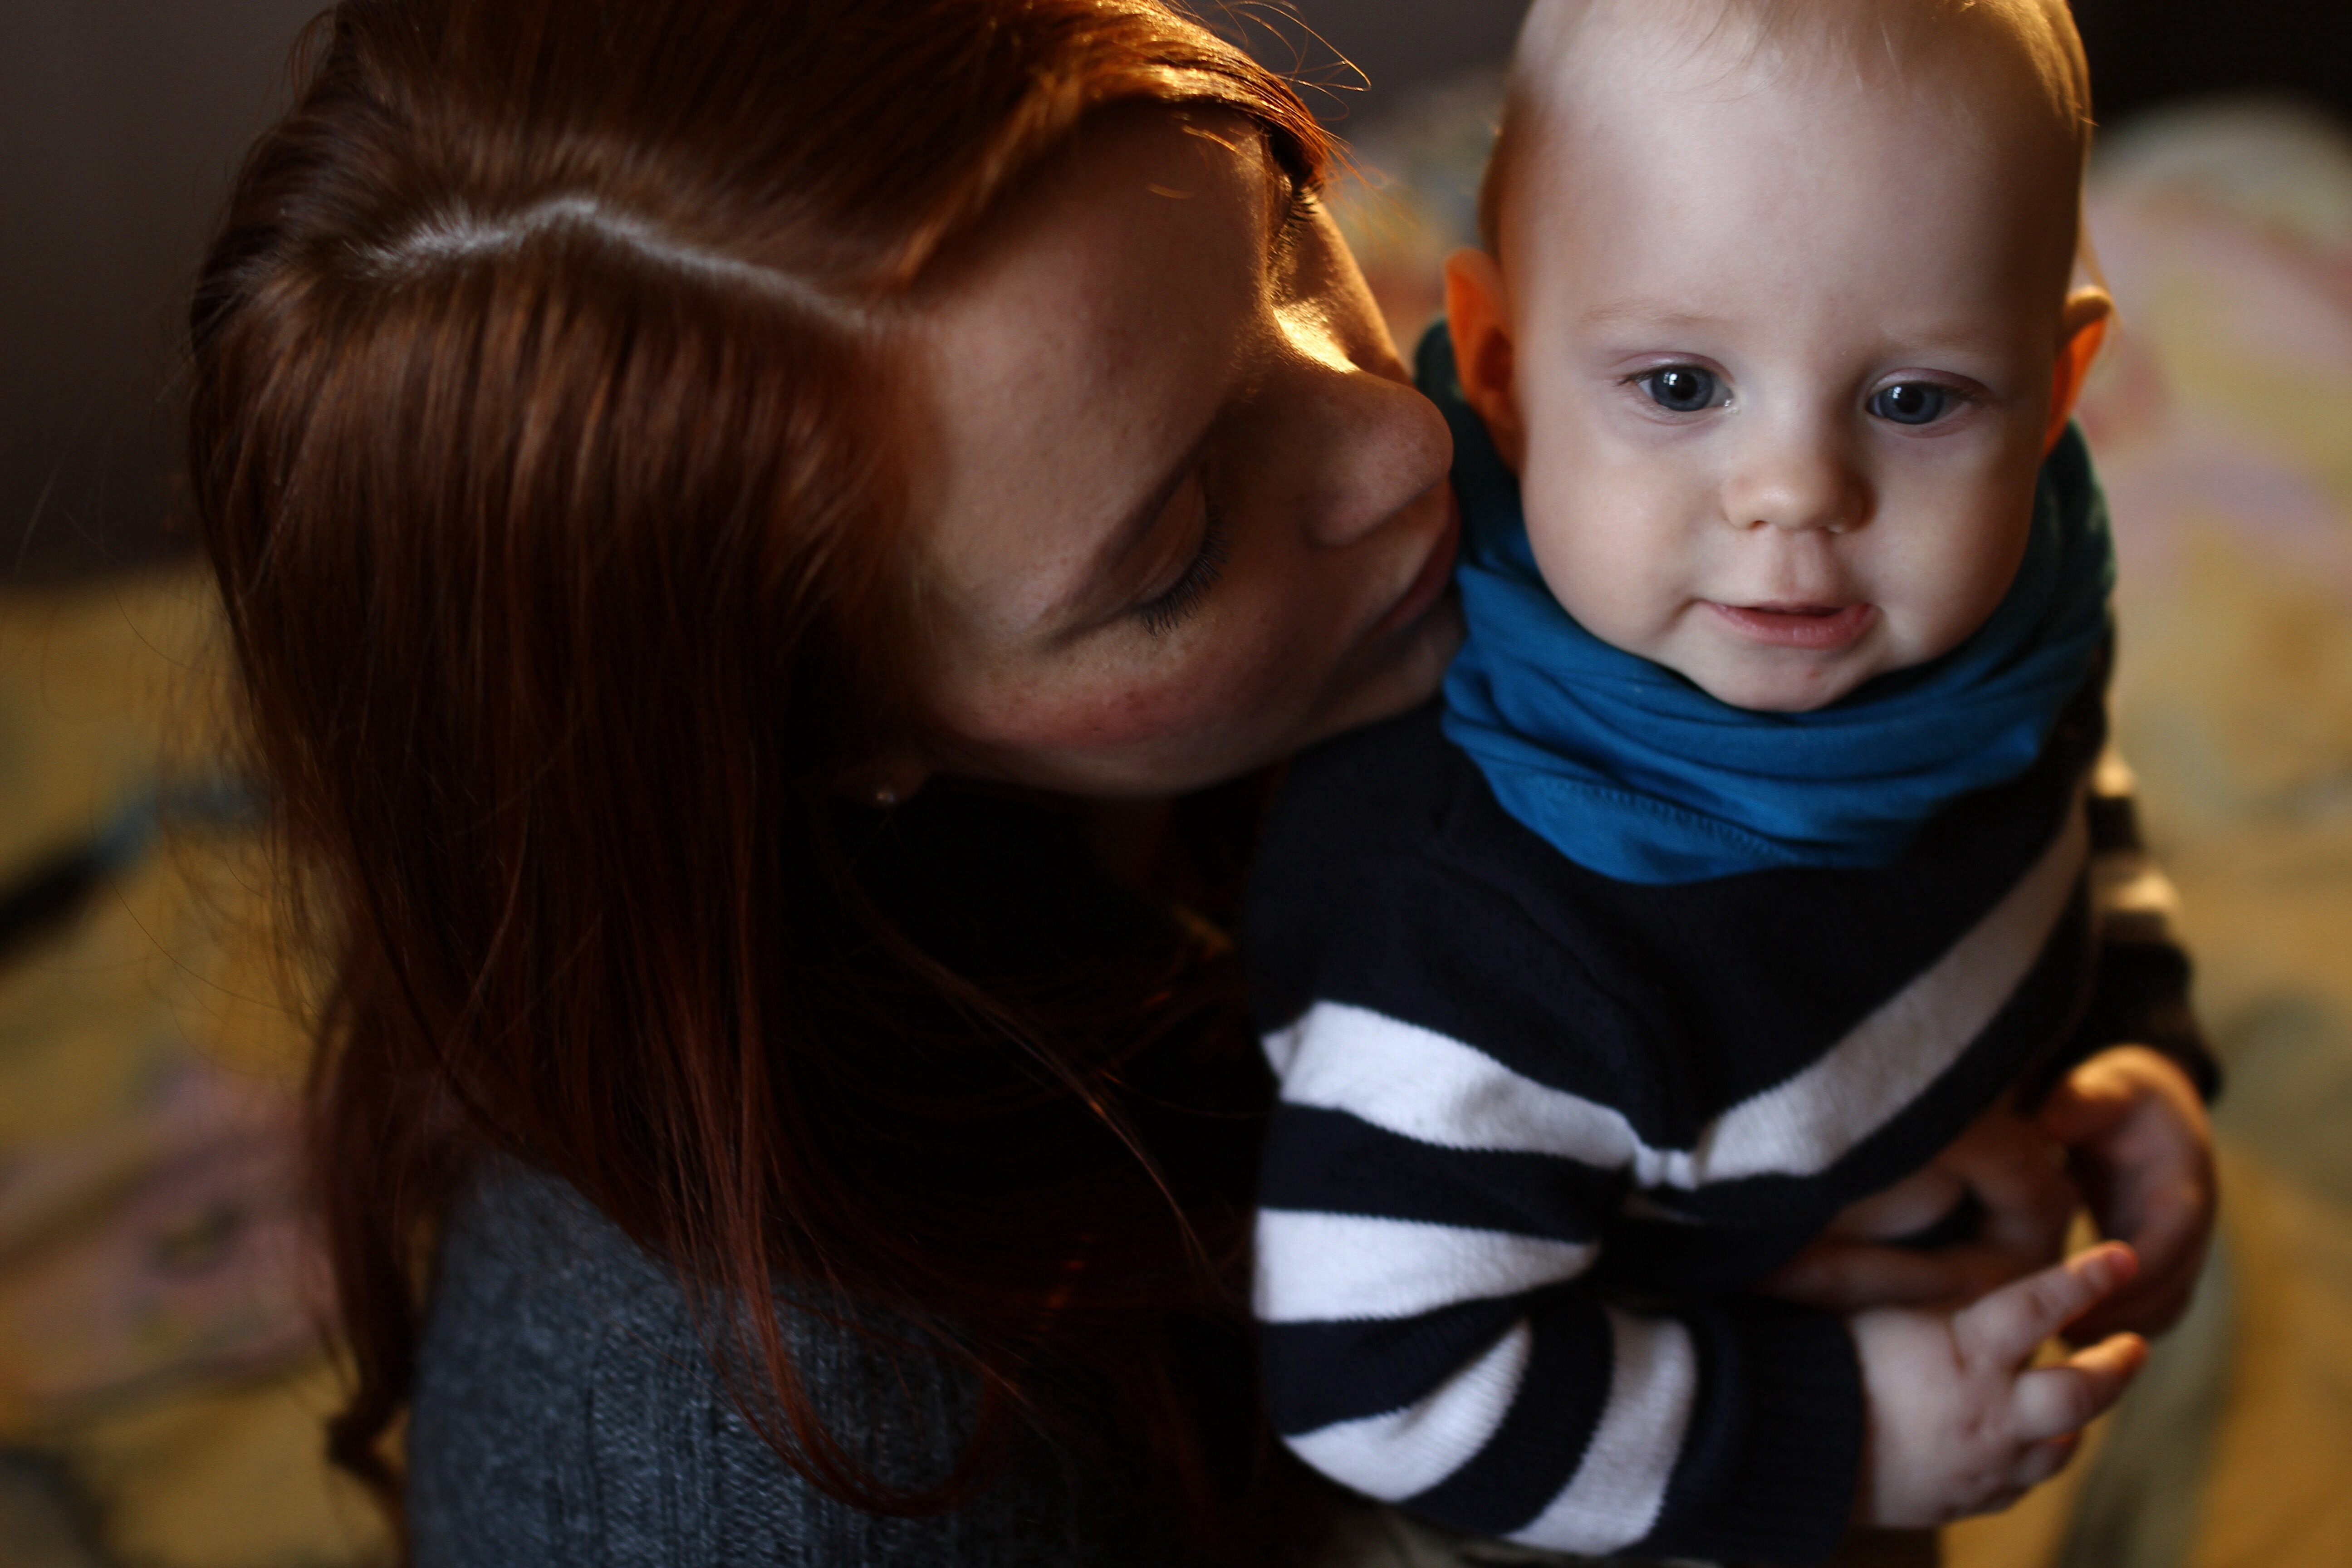
person, people, girl, woman, love, portrait, child, baby, facial expression, childhood, smile, mom, family, kids, infant, toddler, eye, skin, portrait photography